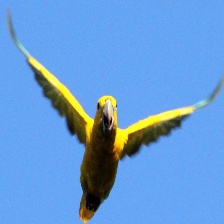
Species: GOLDEN PARAKEET
Scientific name: GUARUBA GUAROUBA